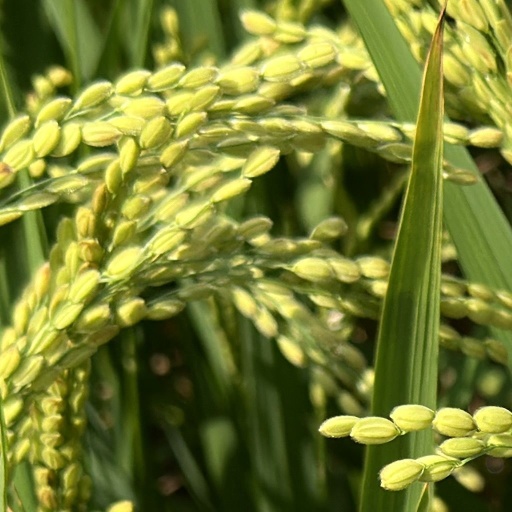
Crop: rice